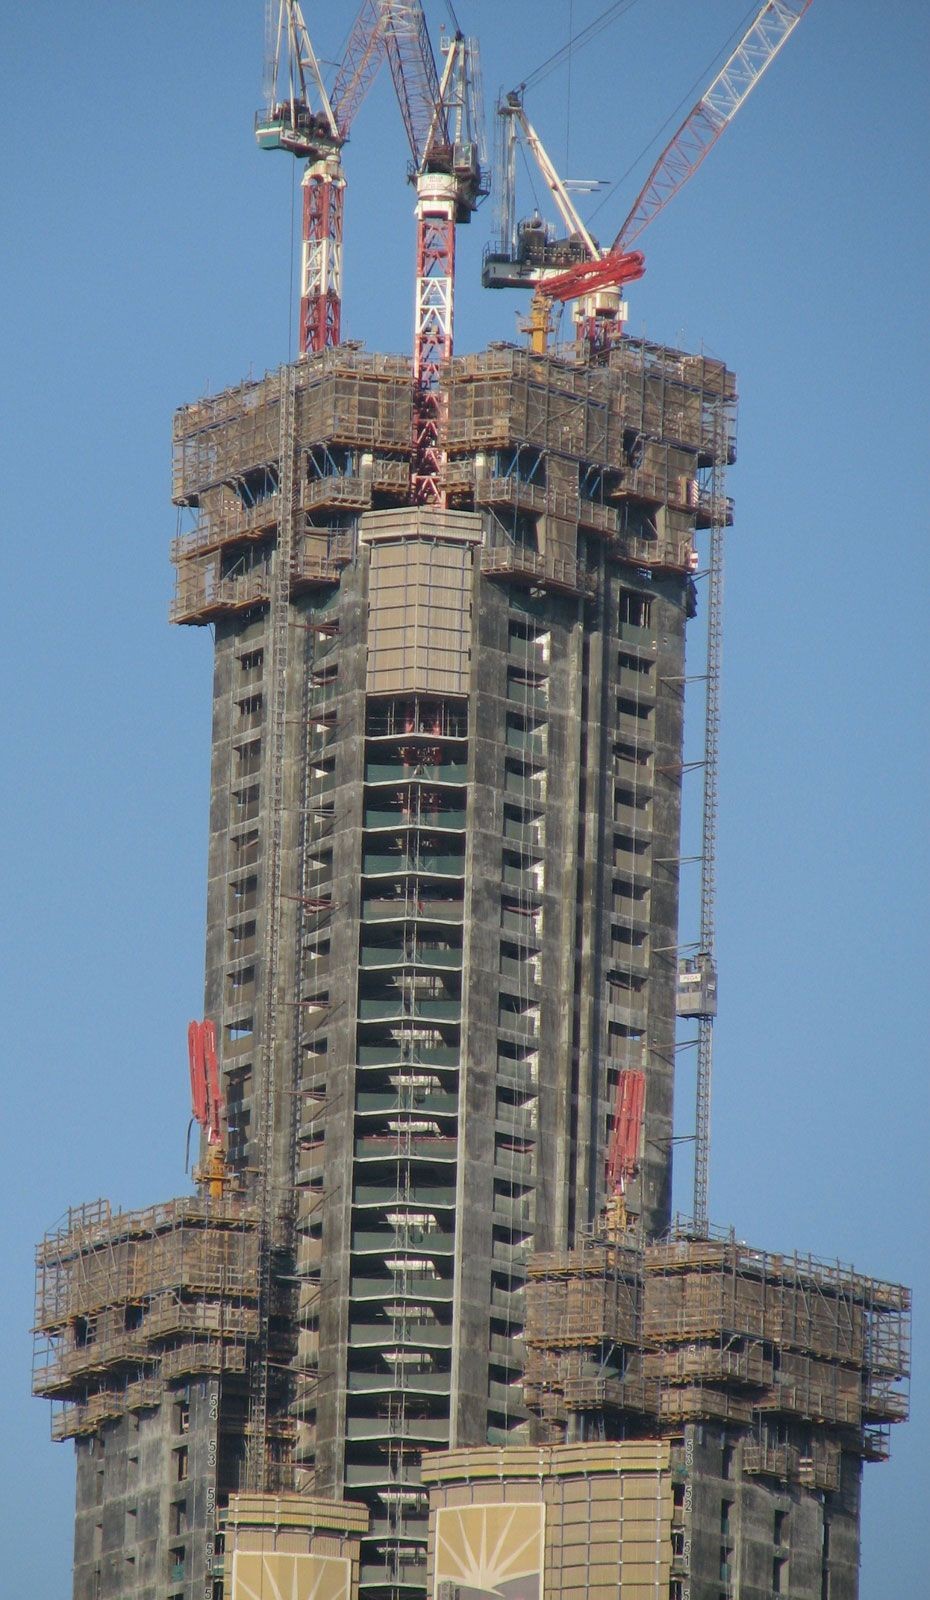
Landmark: Burj Khalifa